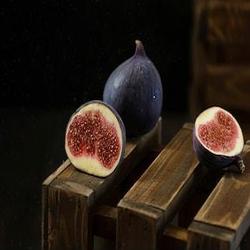
Label: Fig